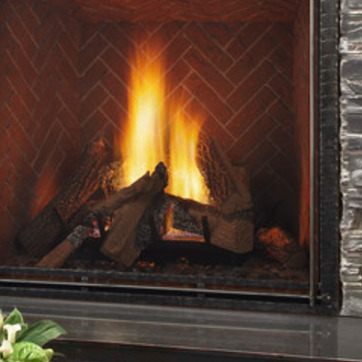
Material: other